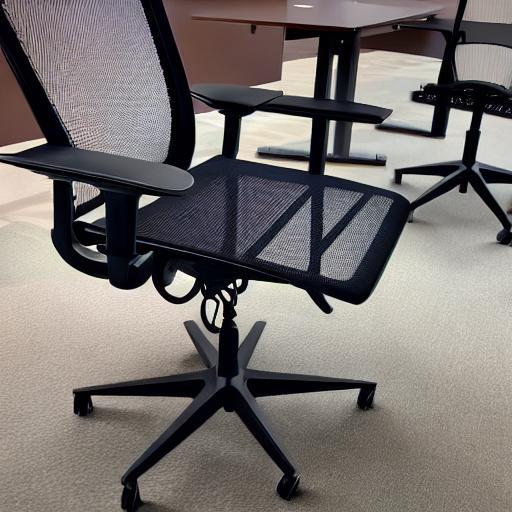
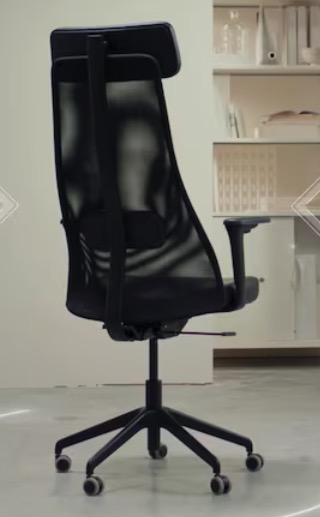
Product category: items_chair
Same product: no